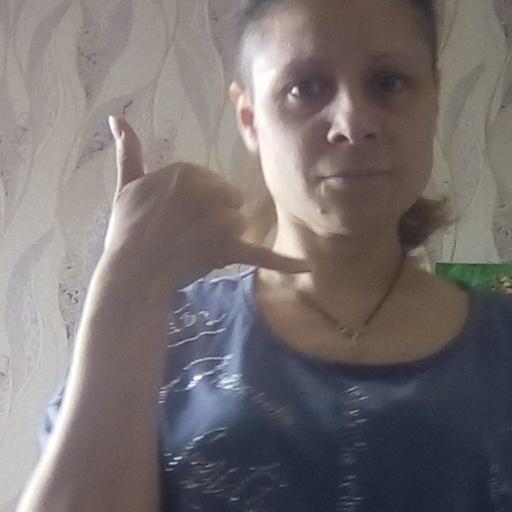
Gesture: call